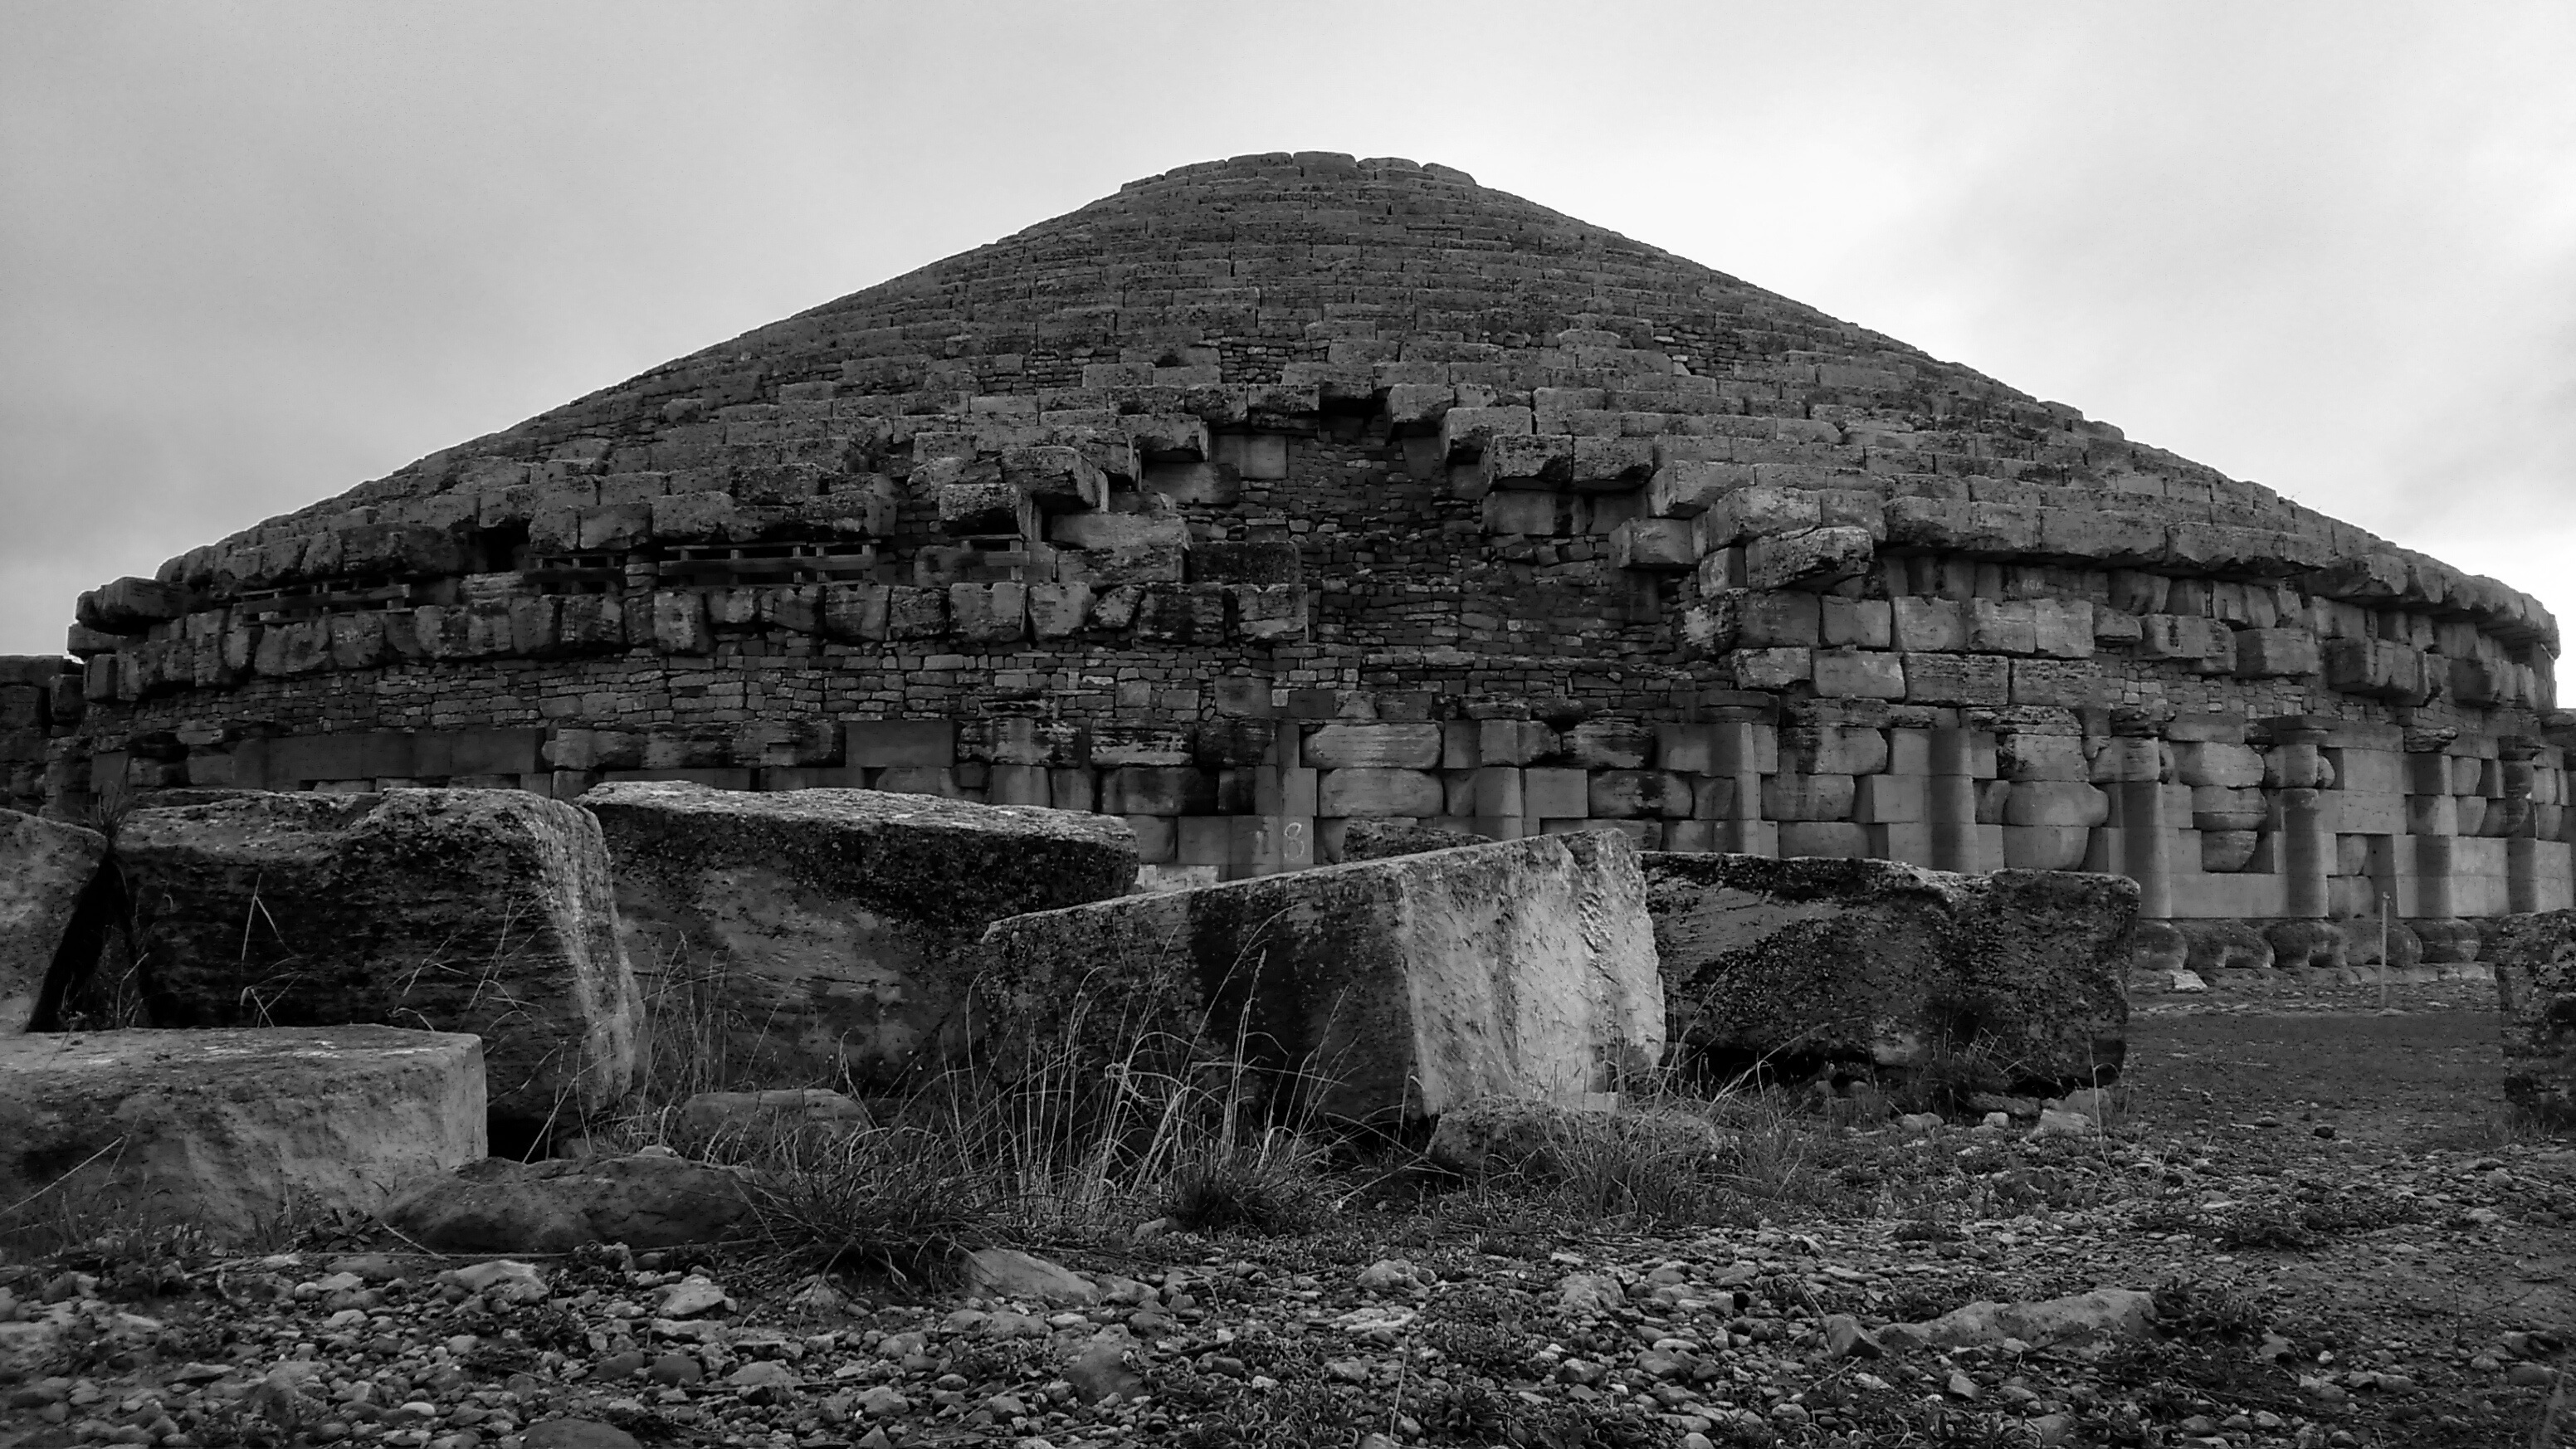
rock, black and white, monument, monochrome, temple, ruins, history, algeria, rural area, archaeological site, madracen, batna, monochrome photography, ancient history, maya civilization